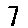
Label: 7